Andrei Tarkovsky

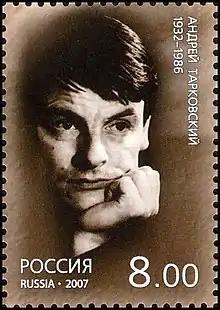
Russian stamp, 2007

At the Cannes Film Festival, the FIPRESCI prize three times, the Prize of the Ecumenical Jury three times (more than any other director), the Grand Prix Spécial du Jury twice, and the Best Director award once. He was also nominated for the Palme d'Or three times.